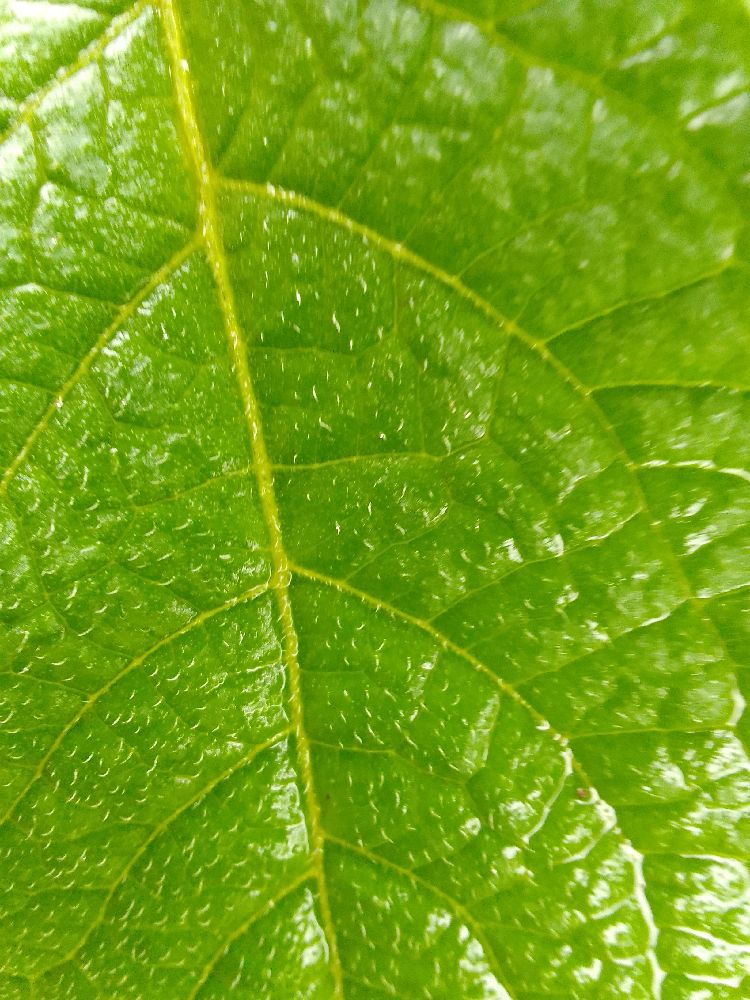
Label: Healthy